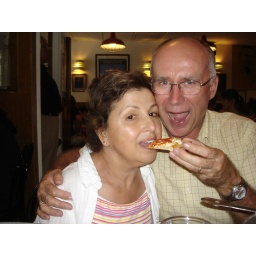
Sally and I loved this coal oven pizza at Grimaldi's Restaurant in Brooklyn this summer.